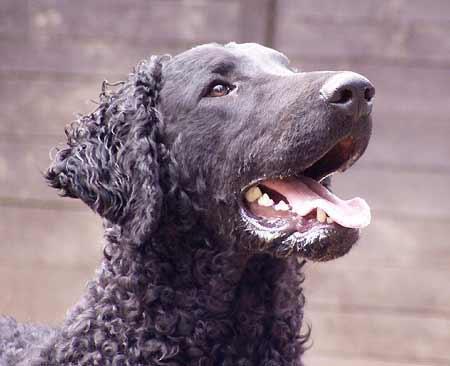
curly-coated_retriever